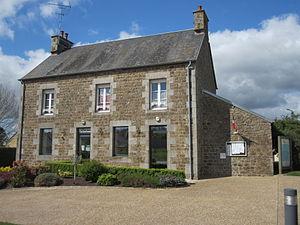
Bourguenolles, Manche
Bourguenolles est une commune française, située dans le département de la Manche en région Normandie, peuplée de 344 habitants.